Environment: real
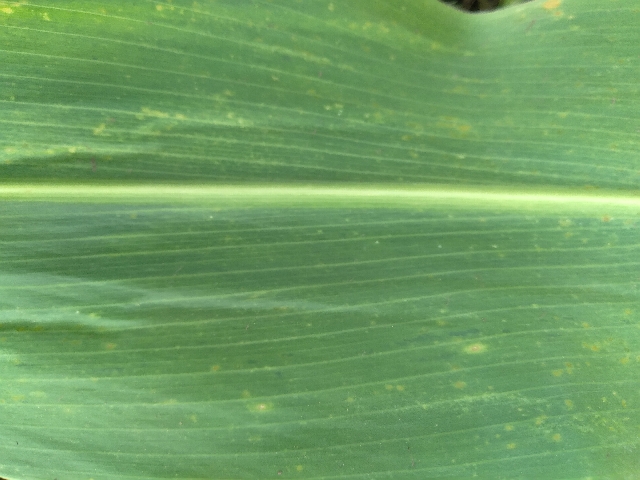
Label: lethal_necrosis